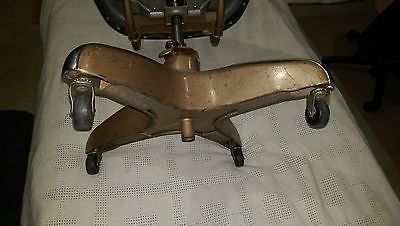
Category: chair